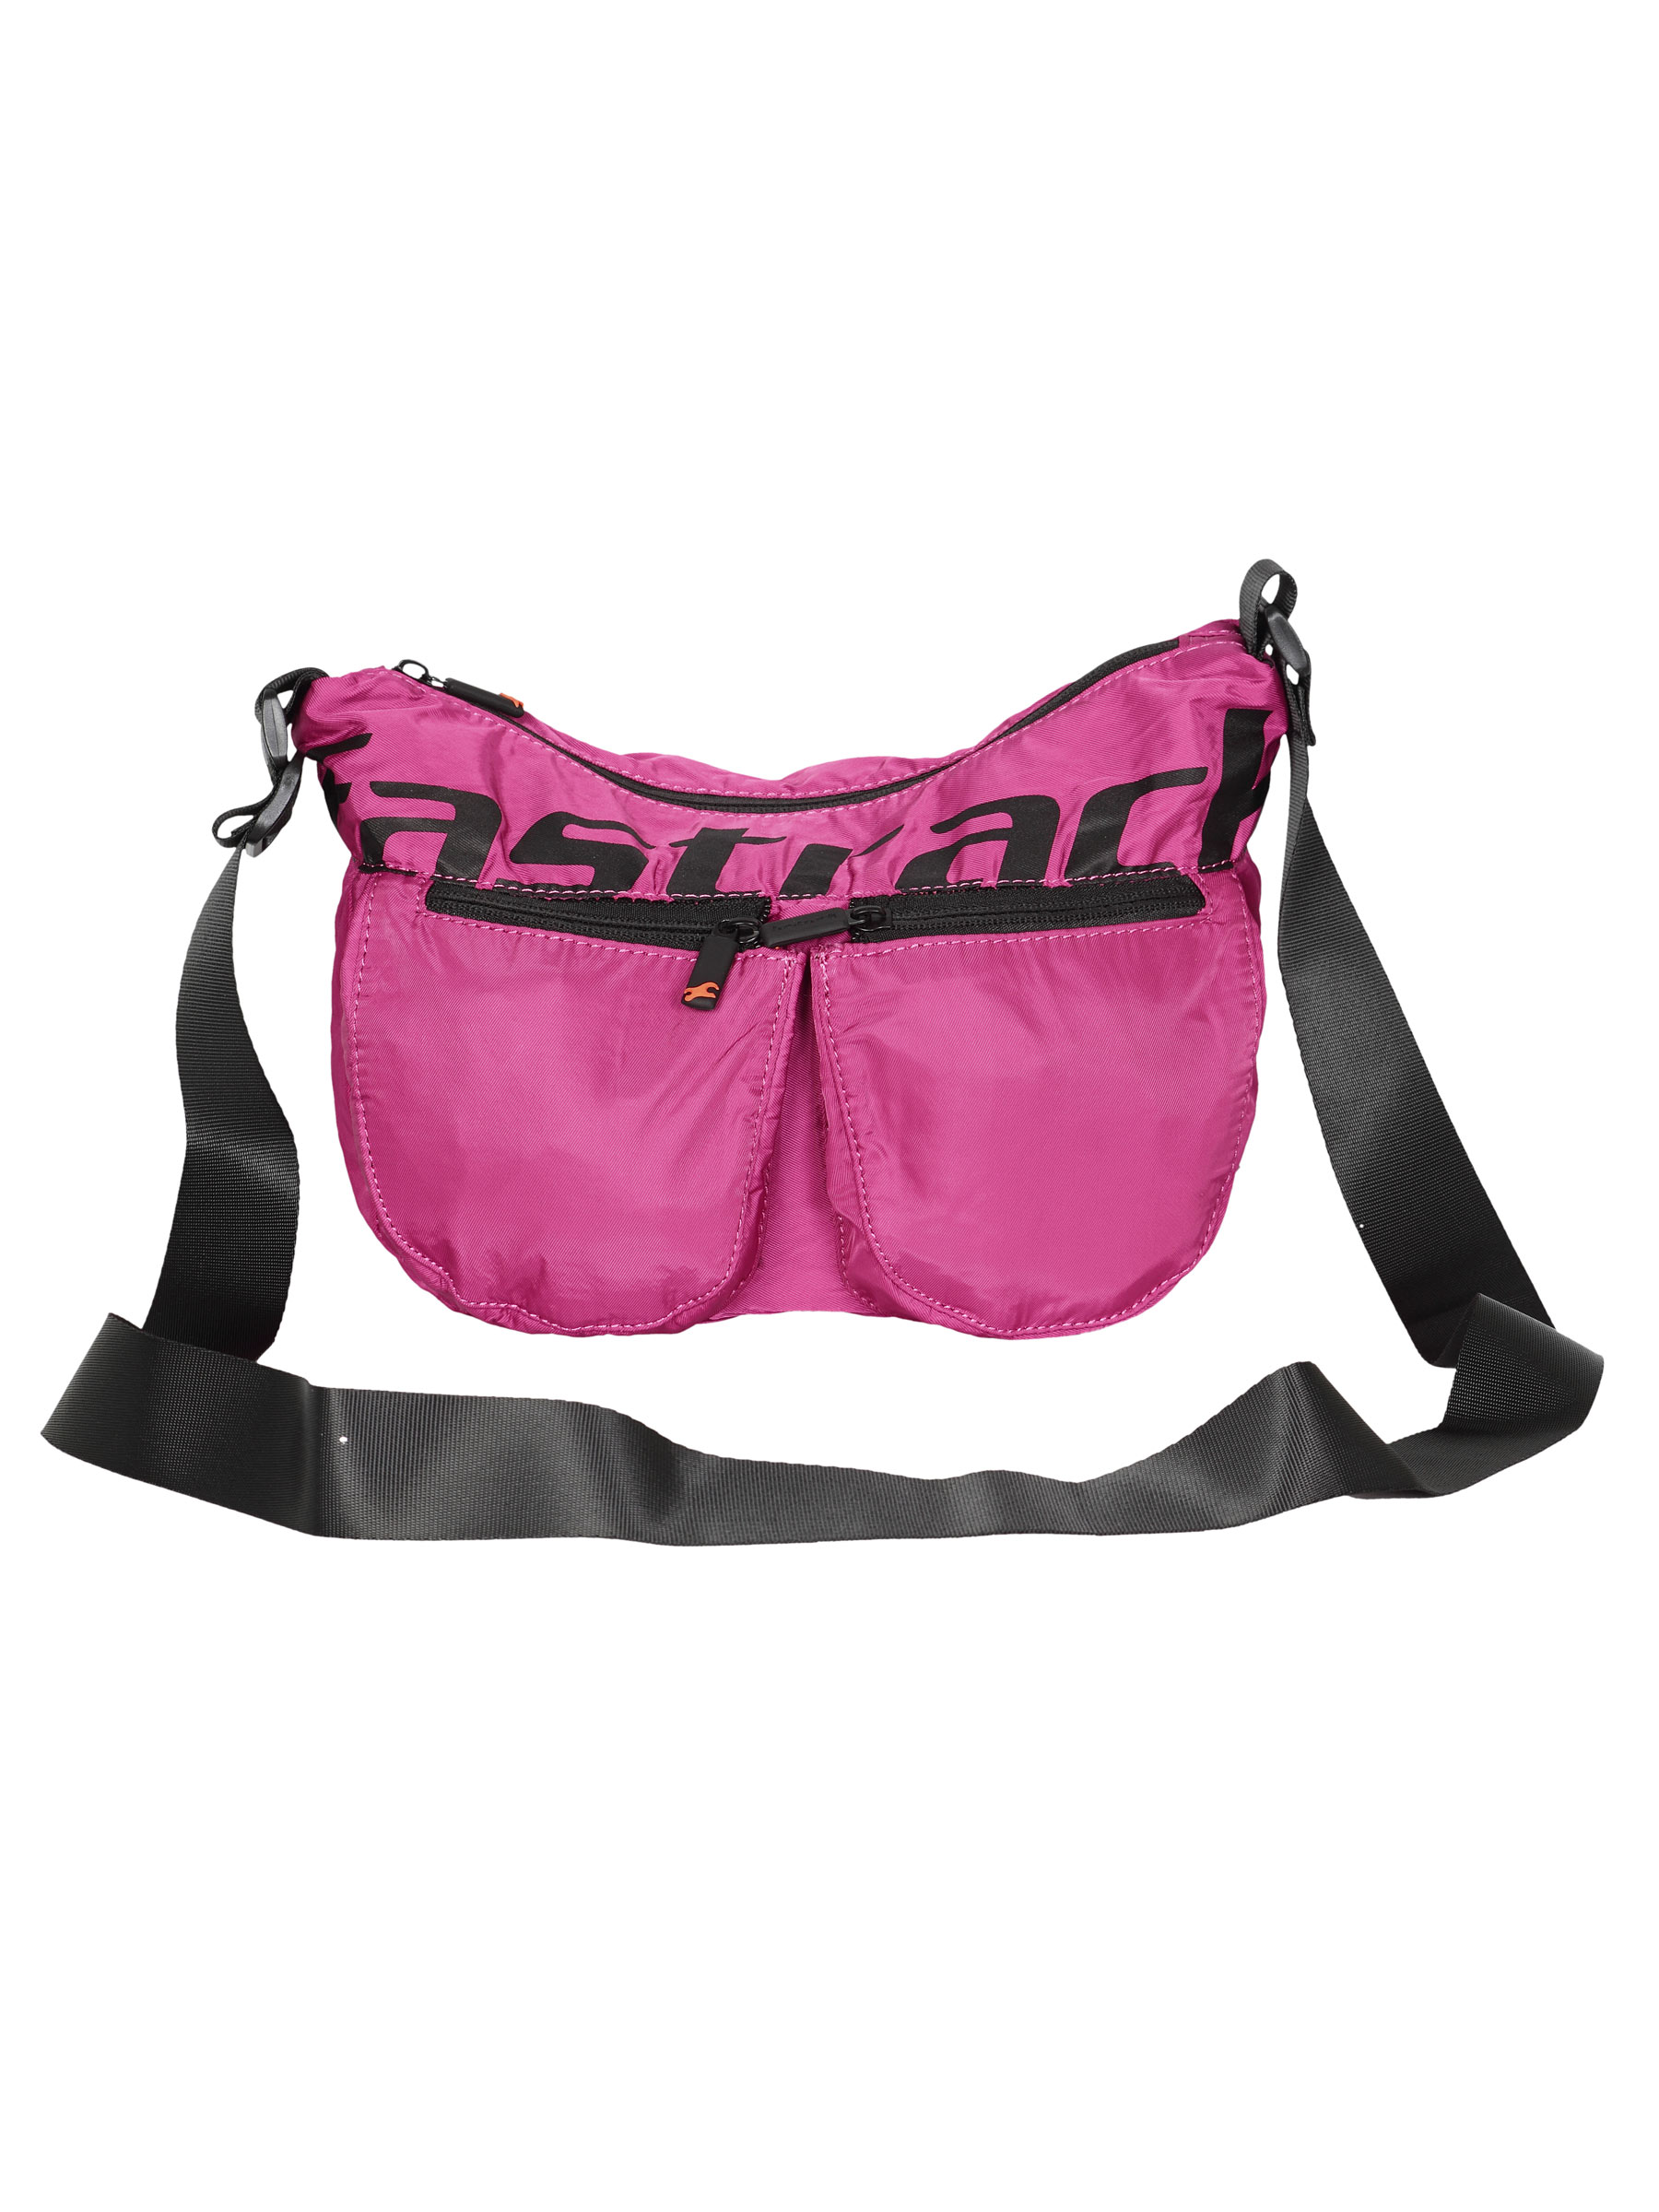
Fastrack Women Pink Black Sling Bag
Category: Accessories / Bags / Handbags
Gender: Women
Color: Pink
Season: Winter 2016
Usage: Casual